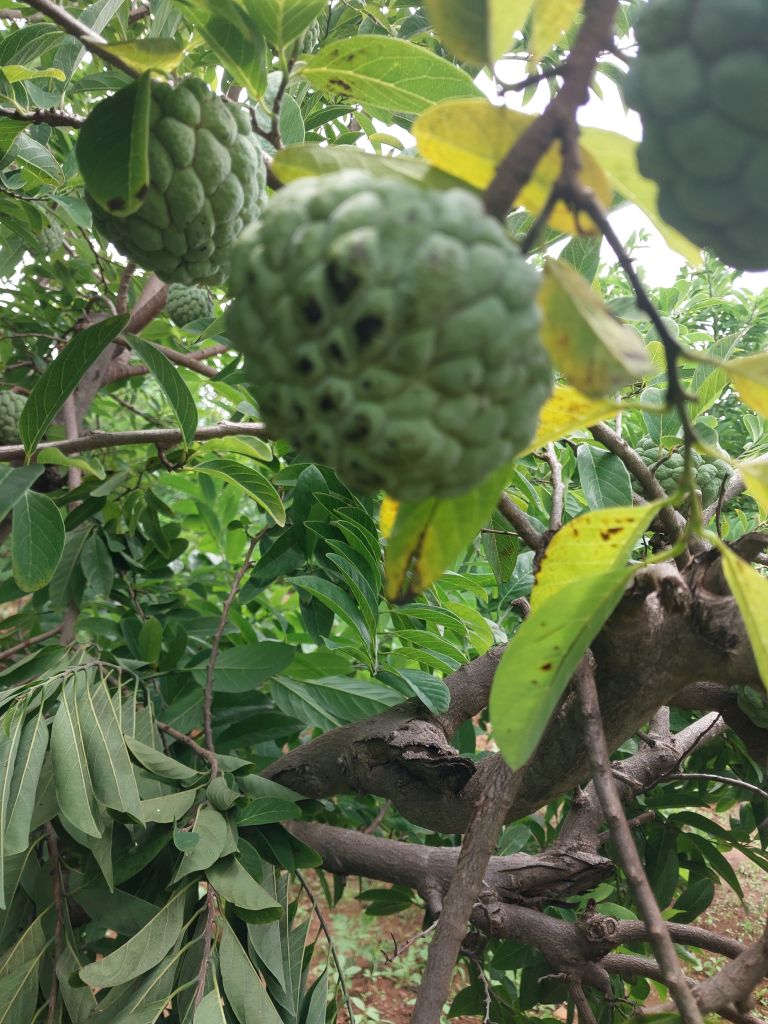
Disease label: Blank Canker